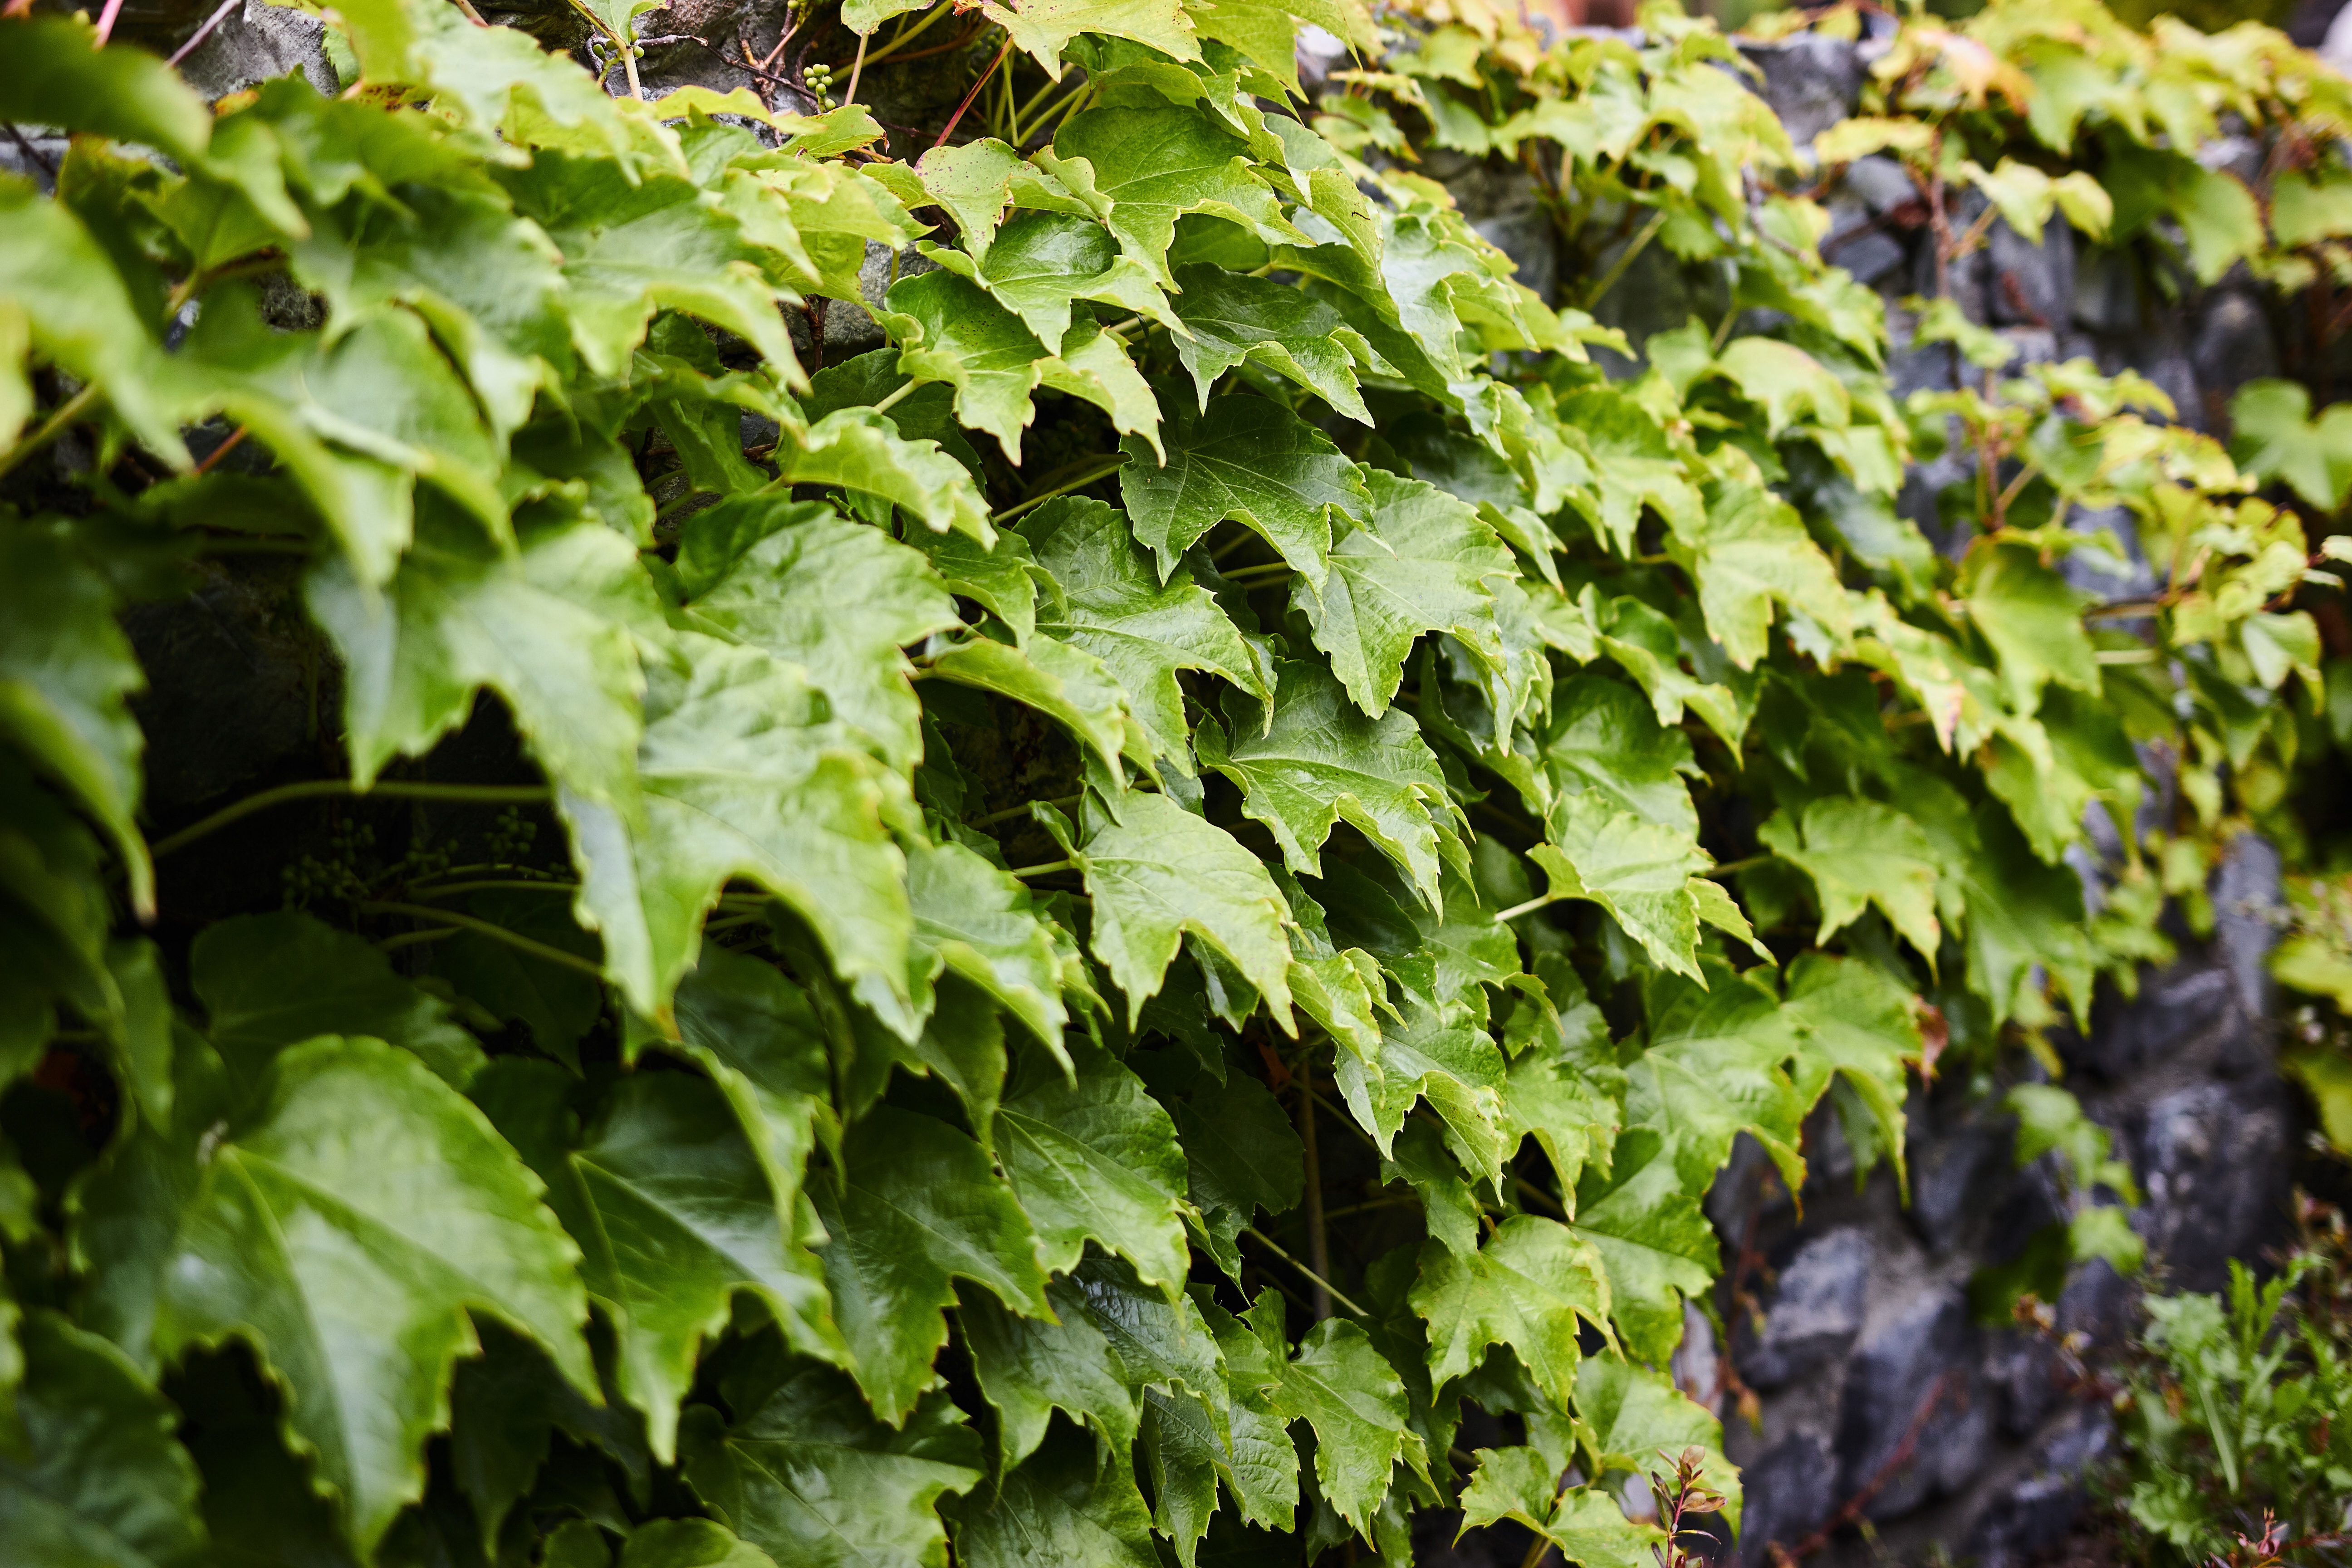
tree, nature, branch, plant, leaf, flower, wall, summer, food, green, produce, ivy, autumn, fresh, covered, agriculture, garden, flora, pant, outdoors, vegetation, flowering plant, grape leaves, annual plant, woody plant, land plant, apiales